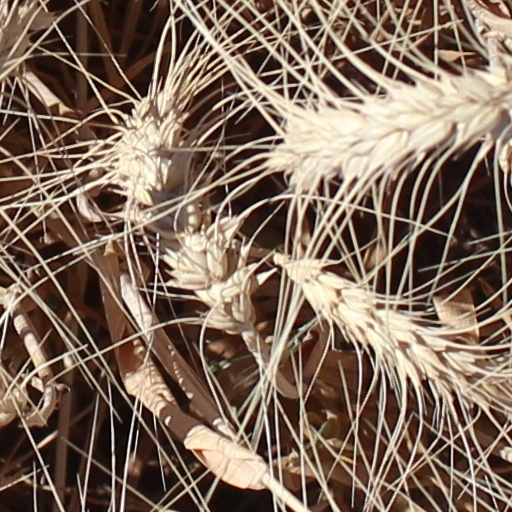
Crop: wheat